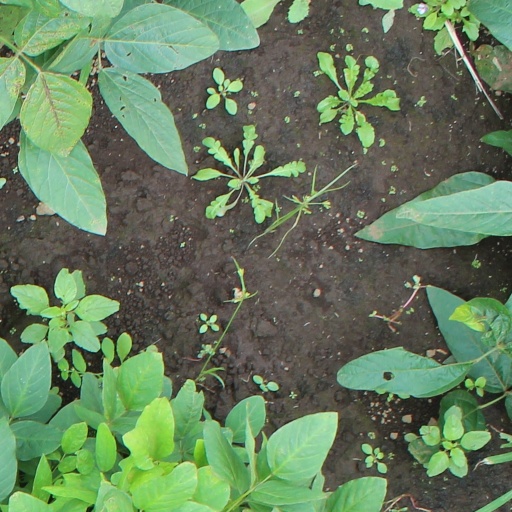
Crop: soybean